HMS Speedy (1782)

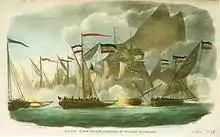
HMS "Speedy" fighting Spanish gunboats off Gibraltar, in an 1801 print

On 3 October "Speedy", while sailing once again off Gibraltar, spotted ten small ships coming out of Algeciras, gunboats apparently attempting to attack a British convoy that was then passing. Brenton identified the ships as merchantmen, attempting to evade the British at Gibraltar in the bad weather. On "Speedy"s approach, they scattered, four sheltering under a fort. "Speedy" approached and fired on them, causing their crews to abandon their ships. They were driven ashore by the wind, and despite sending boats out, it was impossible to get them off, so they were left to be reduced to wrecks. Three days later, "Speedy" was standing off Europa Point when twelve gunboats were sighted coming out of Algeciras to attack two merchant ships making their way past Gibraltar. One, the "Unity", was carrying wine and spirits for the fleet. Their combined firepower far outweighed that of "Speedy", but Brenton turned his ship towards them, covering the escape of one of the merchantmen with his fire. The gunboats were attempting to catch the "Unity" when Brenton took his ship through the flotilla, close enough to break many of their oars, maintaining a constant fire from his guns and with every spare member of the crew firing muskets. The Spanish flotilla broke and fled. "Speedy" suffered two men killed and one wounded, and sustained considerable damage to her rigging and below her waterline. She was unable to return to Gibraltar in the rising wind, and was forced to run along the coast to Tétouan Bay, where her shot-holes were plugged to allow her to make her way back. During the engagement with the gunboats, the guns in the fortress of Gibraltar had not fired in support of "Speedy". When Brenton asked why, the Governor of Gibraltar, General Charles O'Hara, replied that he had arranged with the Governor of Algeciras for the guns never to be fired at the gunboats so as not to annoy the inhabitants of the town.